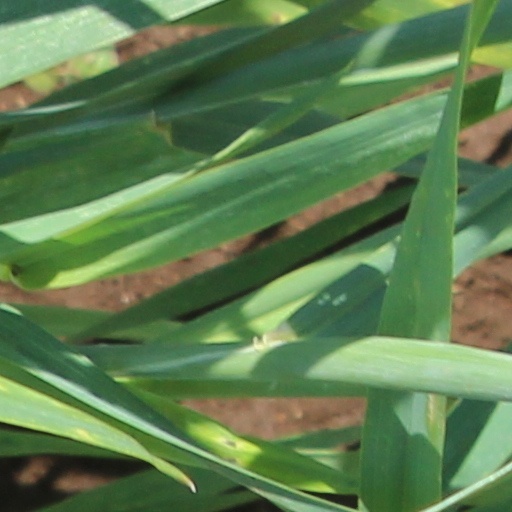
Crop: wheat